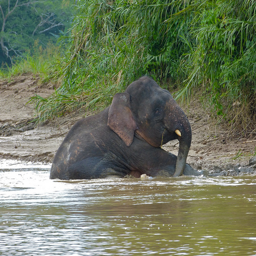
A baby elephant happily playing in some shallow water.
Adult elephant frolicking in water in native setting.
a big grey elephant bathing in the water
A large elephant laying in the water outside.
An elephant is sitting halfway in the water.